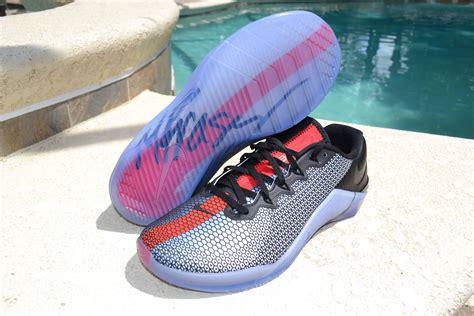
Brand: Nike
Model: Free Metcon 5